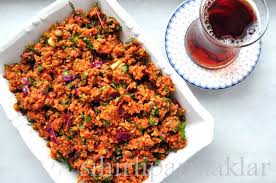
Yemek: kisir